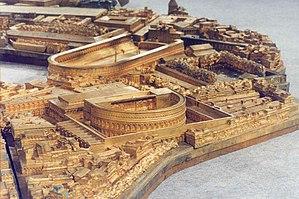
Plan de Rome de Bigot éléments en bronze - Université de Caen CIREVE
Le Plan de Rome est une maquette, ou plus précisément un plan-relief de la Rome antique du IVᵉ siècle, en plâtre verni, qui représente à l'échelle 1/400 les trois cinquièmes de la ville, en un puzzle d'une centaine de pièces, réalisée par Paul Bigot, architecte et lauréat du Grand prix de Rome pour l'année 1900. Initialement circonscrit au Circus Maximus, le travail de Bigot s'étend peu à peu à une surface de plus de 70 m². C'est aussi un projet de restitution virtuelle mené à l'université de Caen depuis les années 1990.